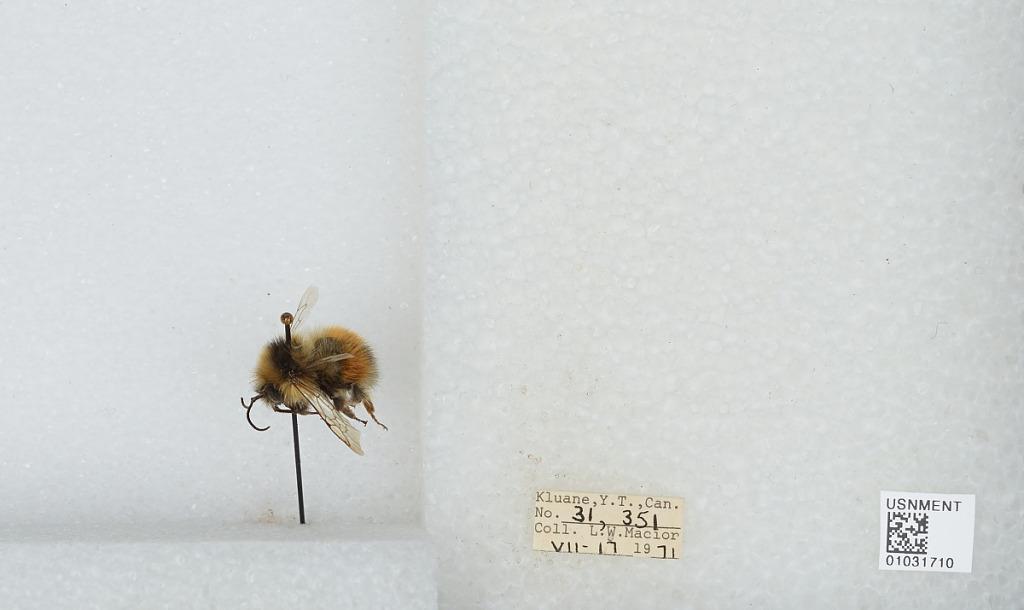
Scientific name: Bombus (Pyrobombus) sylvicola Kirby
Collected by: L. Macior
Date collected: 1971-7-17
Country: Canada
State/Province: Yukon Territory
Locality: Kluane
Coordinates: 60.75, -139.5